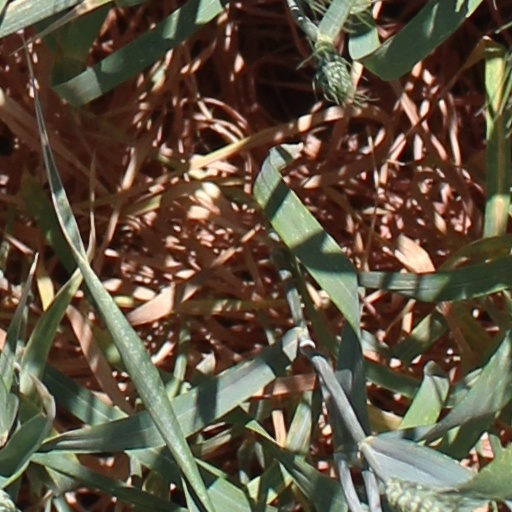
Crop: wheat